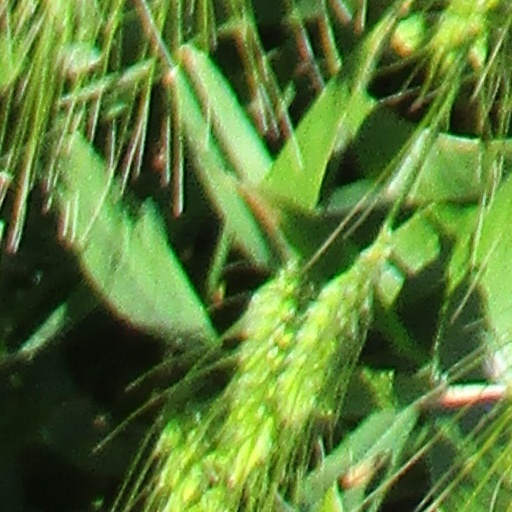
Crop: wheat